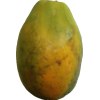
Label: papaya